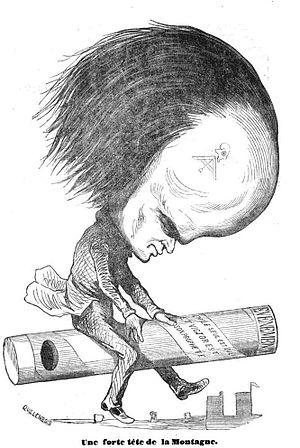
Charles-Marie de Sarcus, dit Quillenbois est un peintre, caricaturiste et archéologue français du milieu du XIXᵉ siècle.